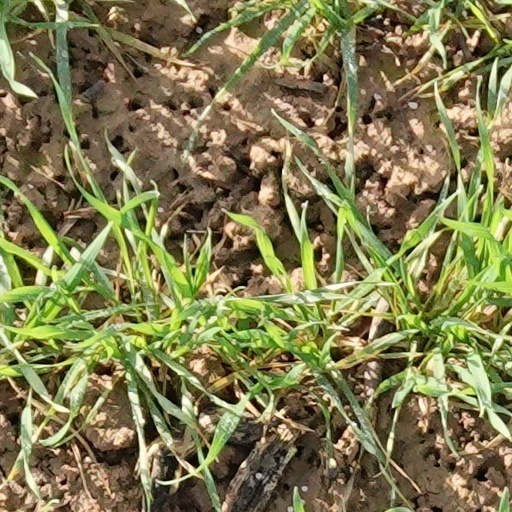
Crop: wheat